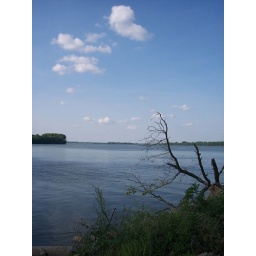
Picture taken from the river road near Uniontown,KY.  Across the river is Tell City,IN and Shawnee,IL.